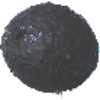
Label: Avocado ripe 1